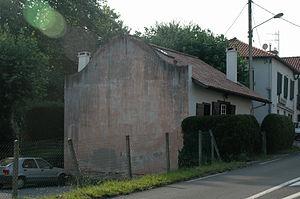
Bassussarry est une commune française, située dans le département des Pyrénées-Atlantiques en région Nouvelle-Aquitaine.